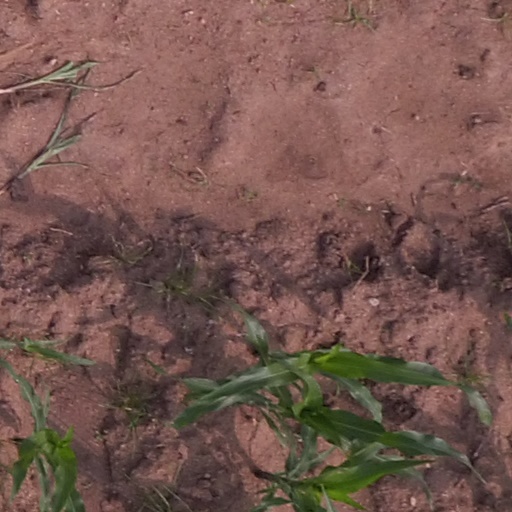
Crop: maize; corn